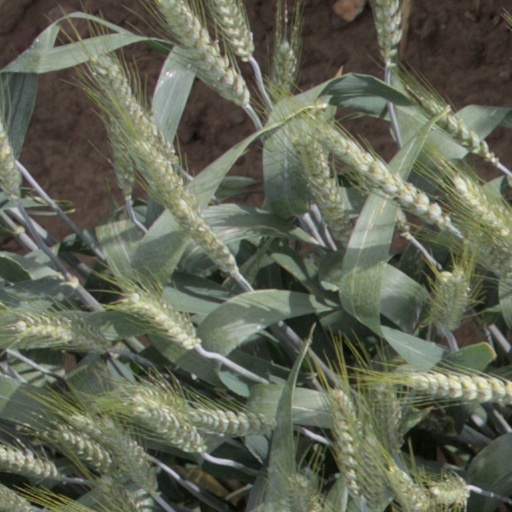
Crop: wheat